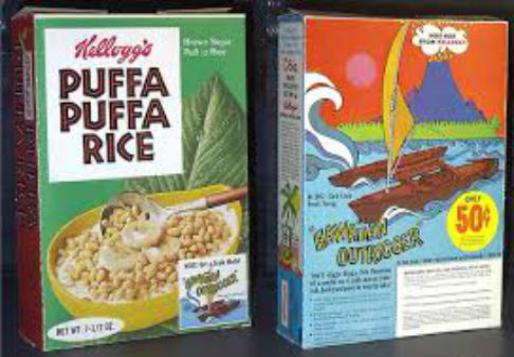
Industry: Food